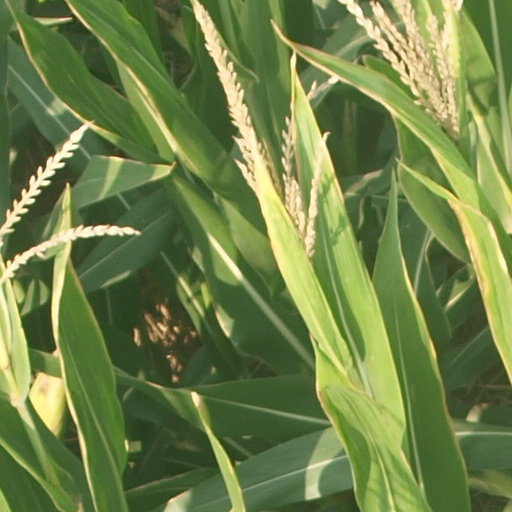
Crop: maize; corn